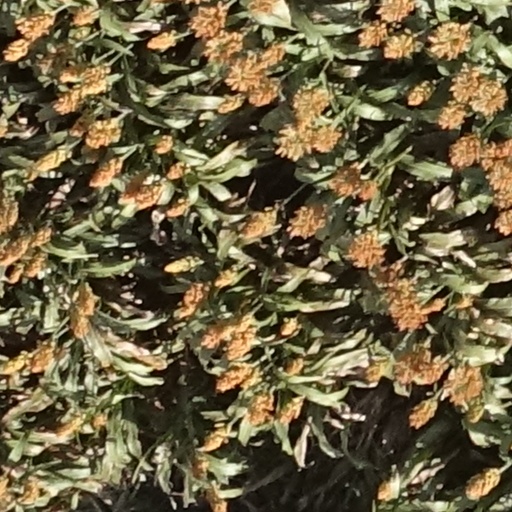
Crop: sorghum